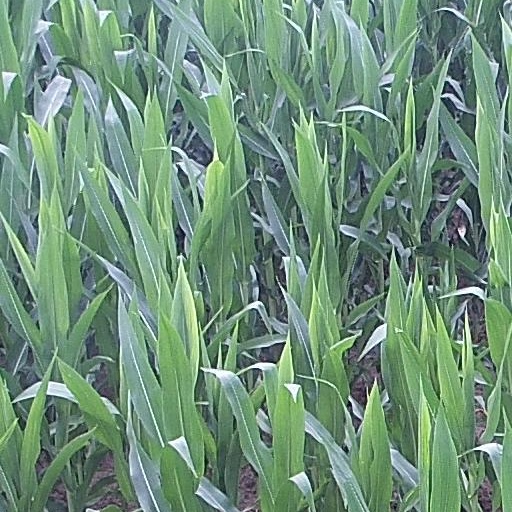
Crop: maize; corn